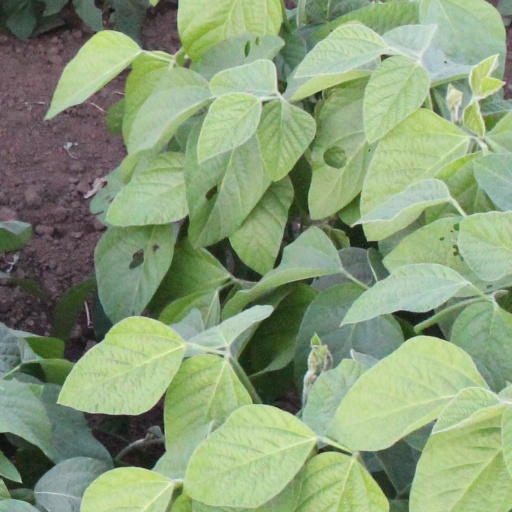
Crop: soybean